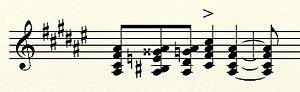
Vingt Regards sur l’Enfant-Jésus est une œuvre pour piano composée par le compositeur français Olivier Messiaen en 1944. Il s'agit certainement de l'une des pièces pour piano seul les plus célèbres du répertoire contemporain.